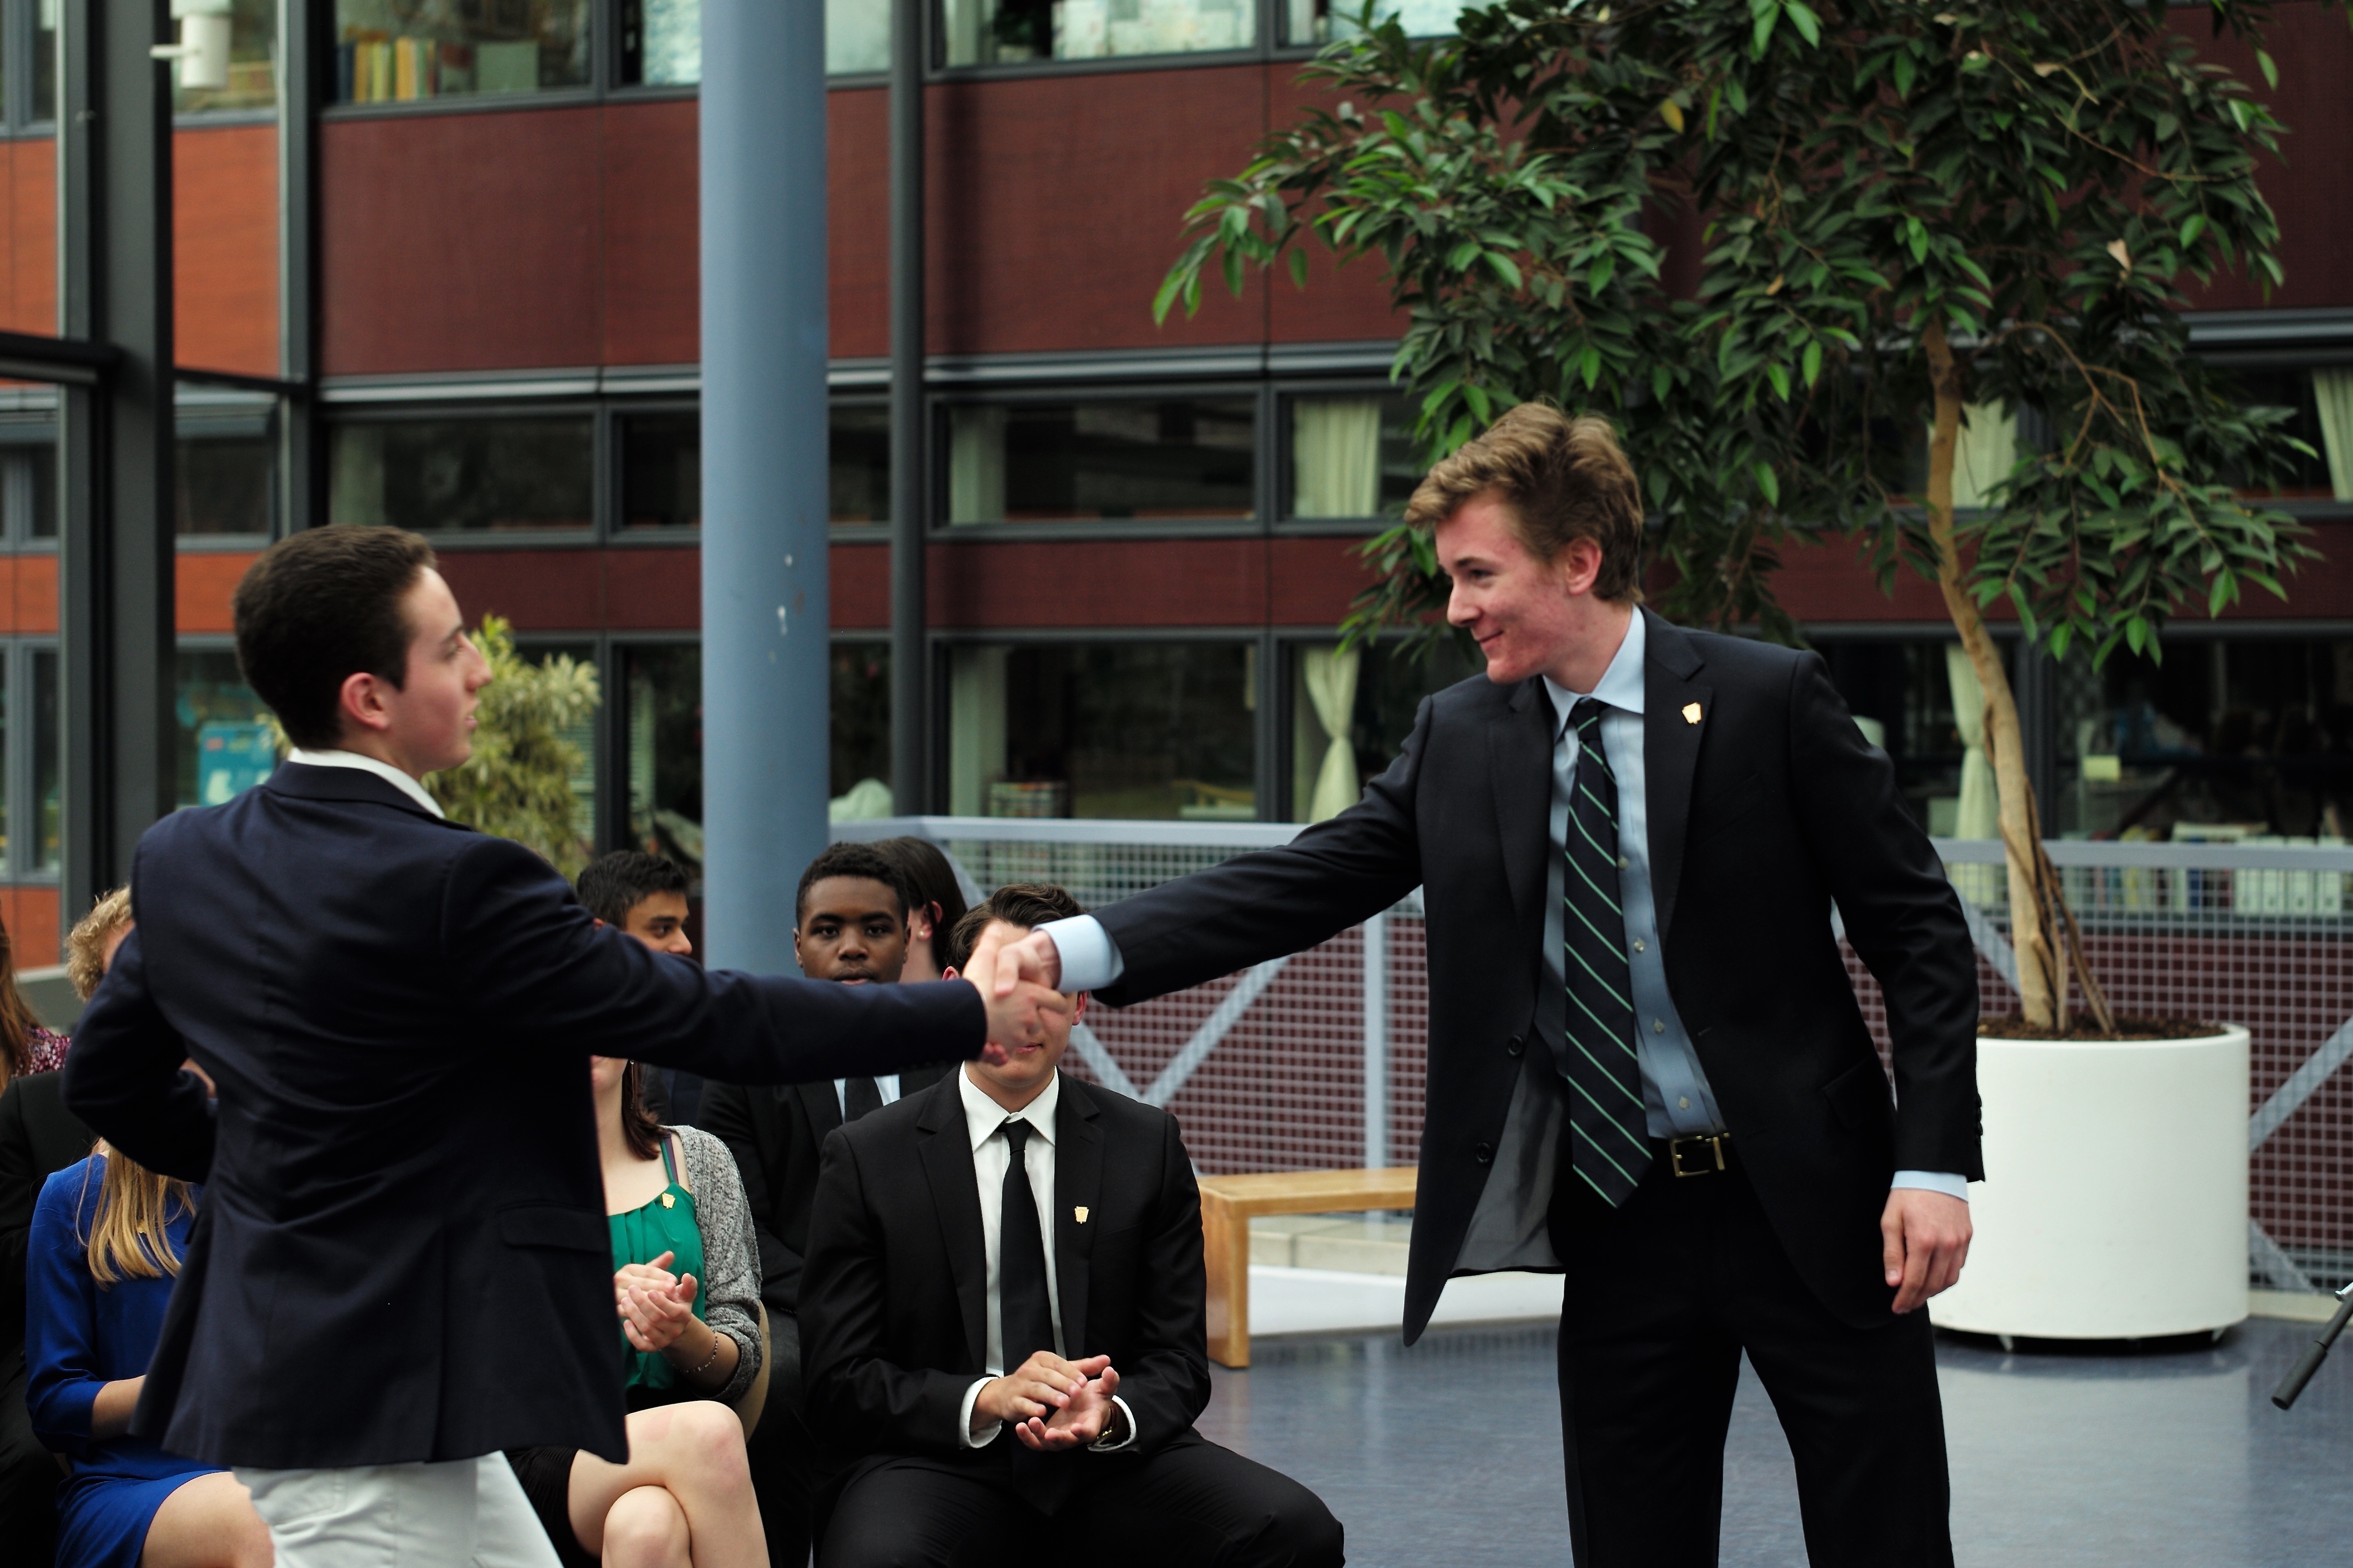
suit, building, professional, ash, 2015, national, holland, hague, netherlands, m, american, society, honor, school, event, leica, 240, nhs, induction